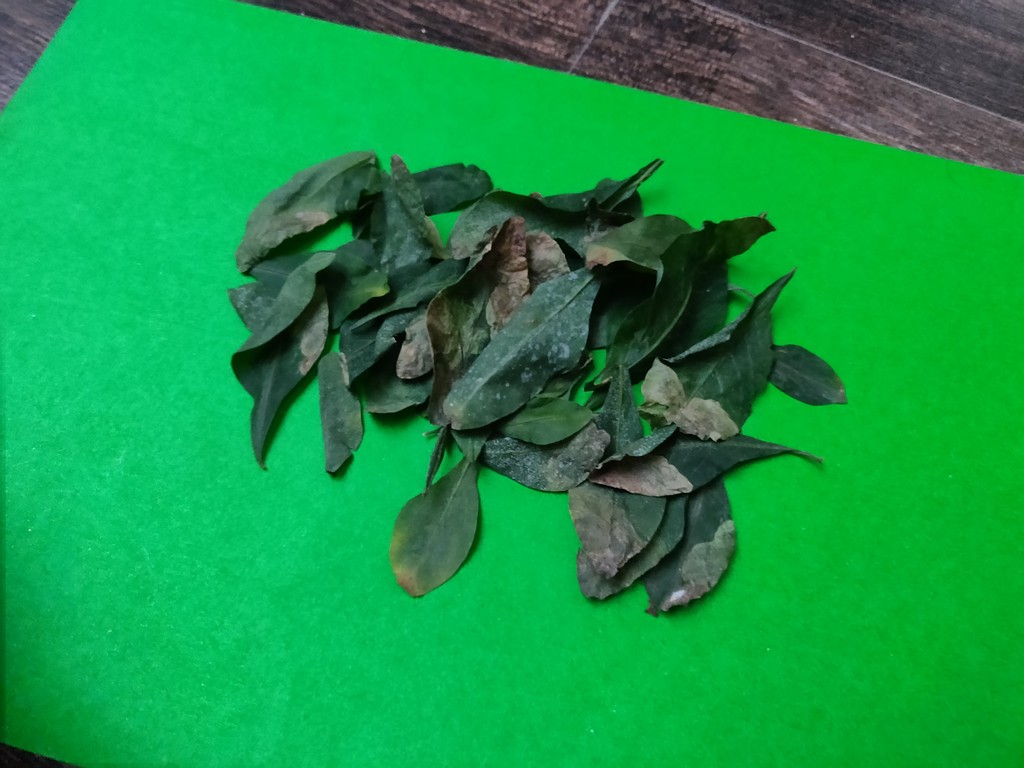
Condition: Unhealthy
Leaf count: multiple
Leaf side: unknown